Rubén García Jr. (racing driver)

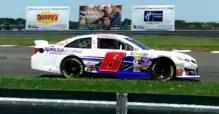
García Jr. on track in the NASCAR K&N Pro Series East in 2018

He is the son of the fellow racing driver Rubén García Novoa, and despite the same name, none of them are related to also racing driver Ruben Garcia.